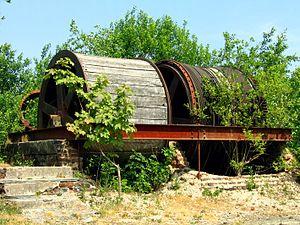
Rimogne est une commune française, située dans le département des Ardennes en région Grand Est.